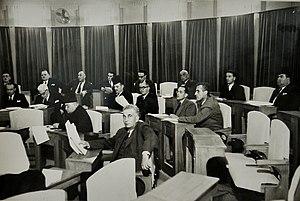
Député au parlement Libanais de 1943 à 1947
Boutros el-Khoury, né à Karm Saddé en 1907 et mort le 18 novembre 1984 à Beyrouth, à l'âge de 77 ans, est un homme d’affaires, banquier et industriel libanais. Véritable autodidacte, il réussit à fonder un empire commercial et industriel et devient l’une des plus grandes fortunes libanaises dans les années 1950-1970. Il est une figure importante de l’élite dirigeante libanaise dans la deuxième moitié du 20e siècle. Son influence est telle qu’il participe à l’élaboration de certaines législations économiques, et use de son expertise lors de la résolution de grandes crises nationales.